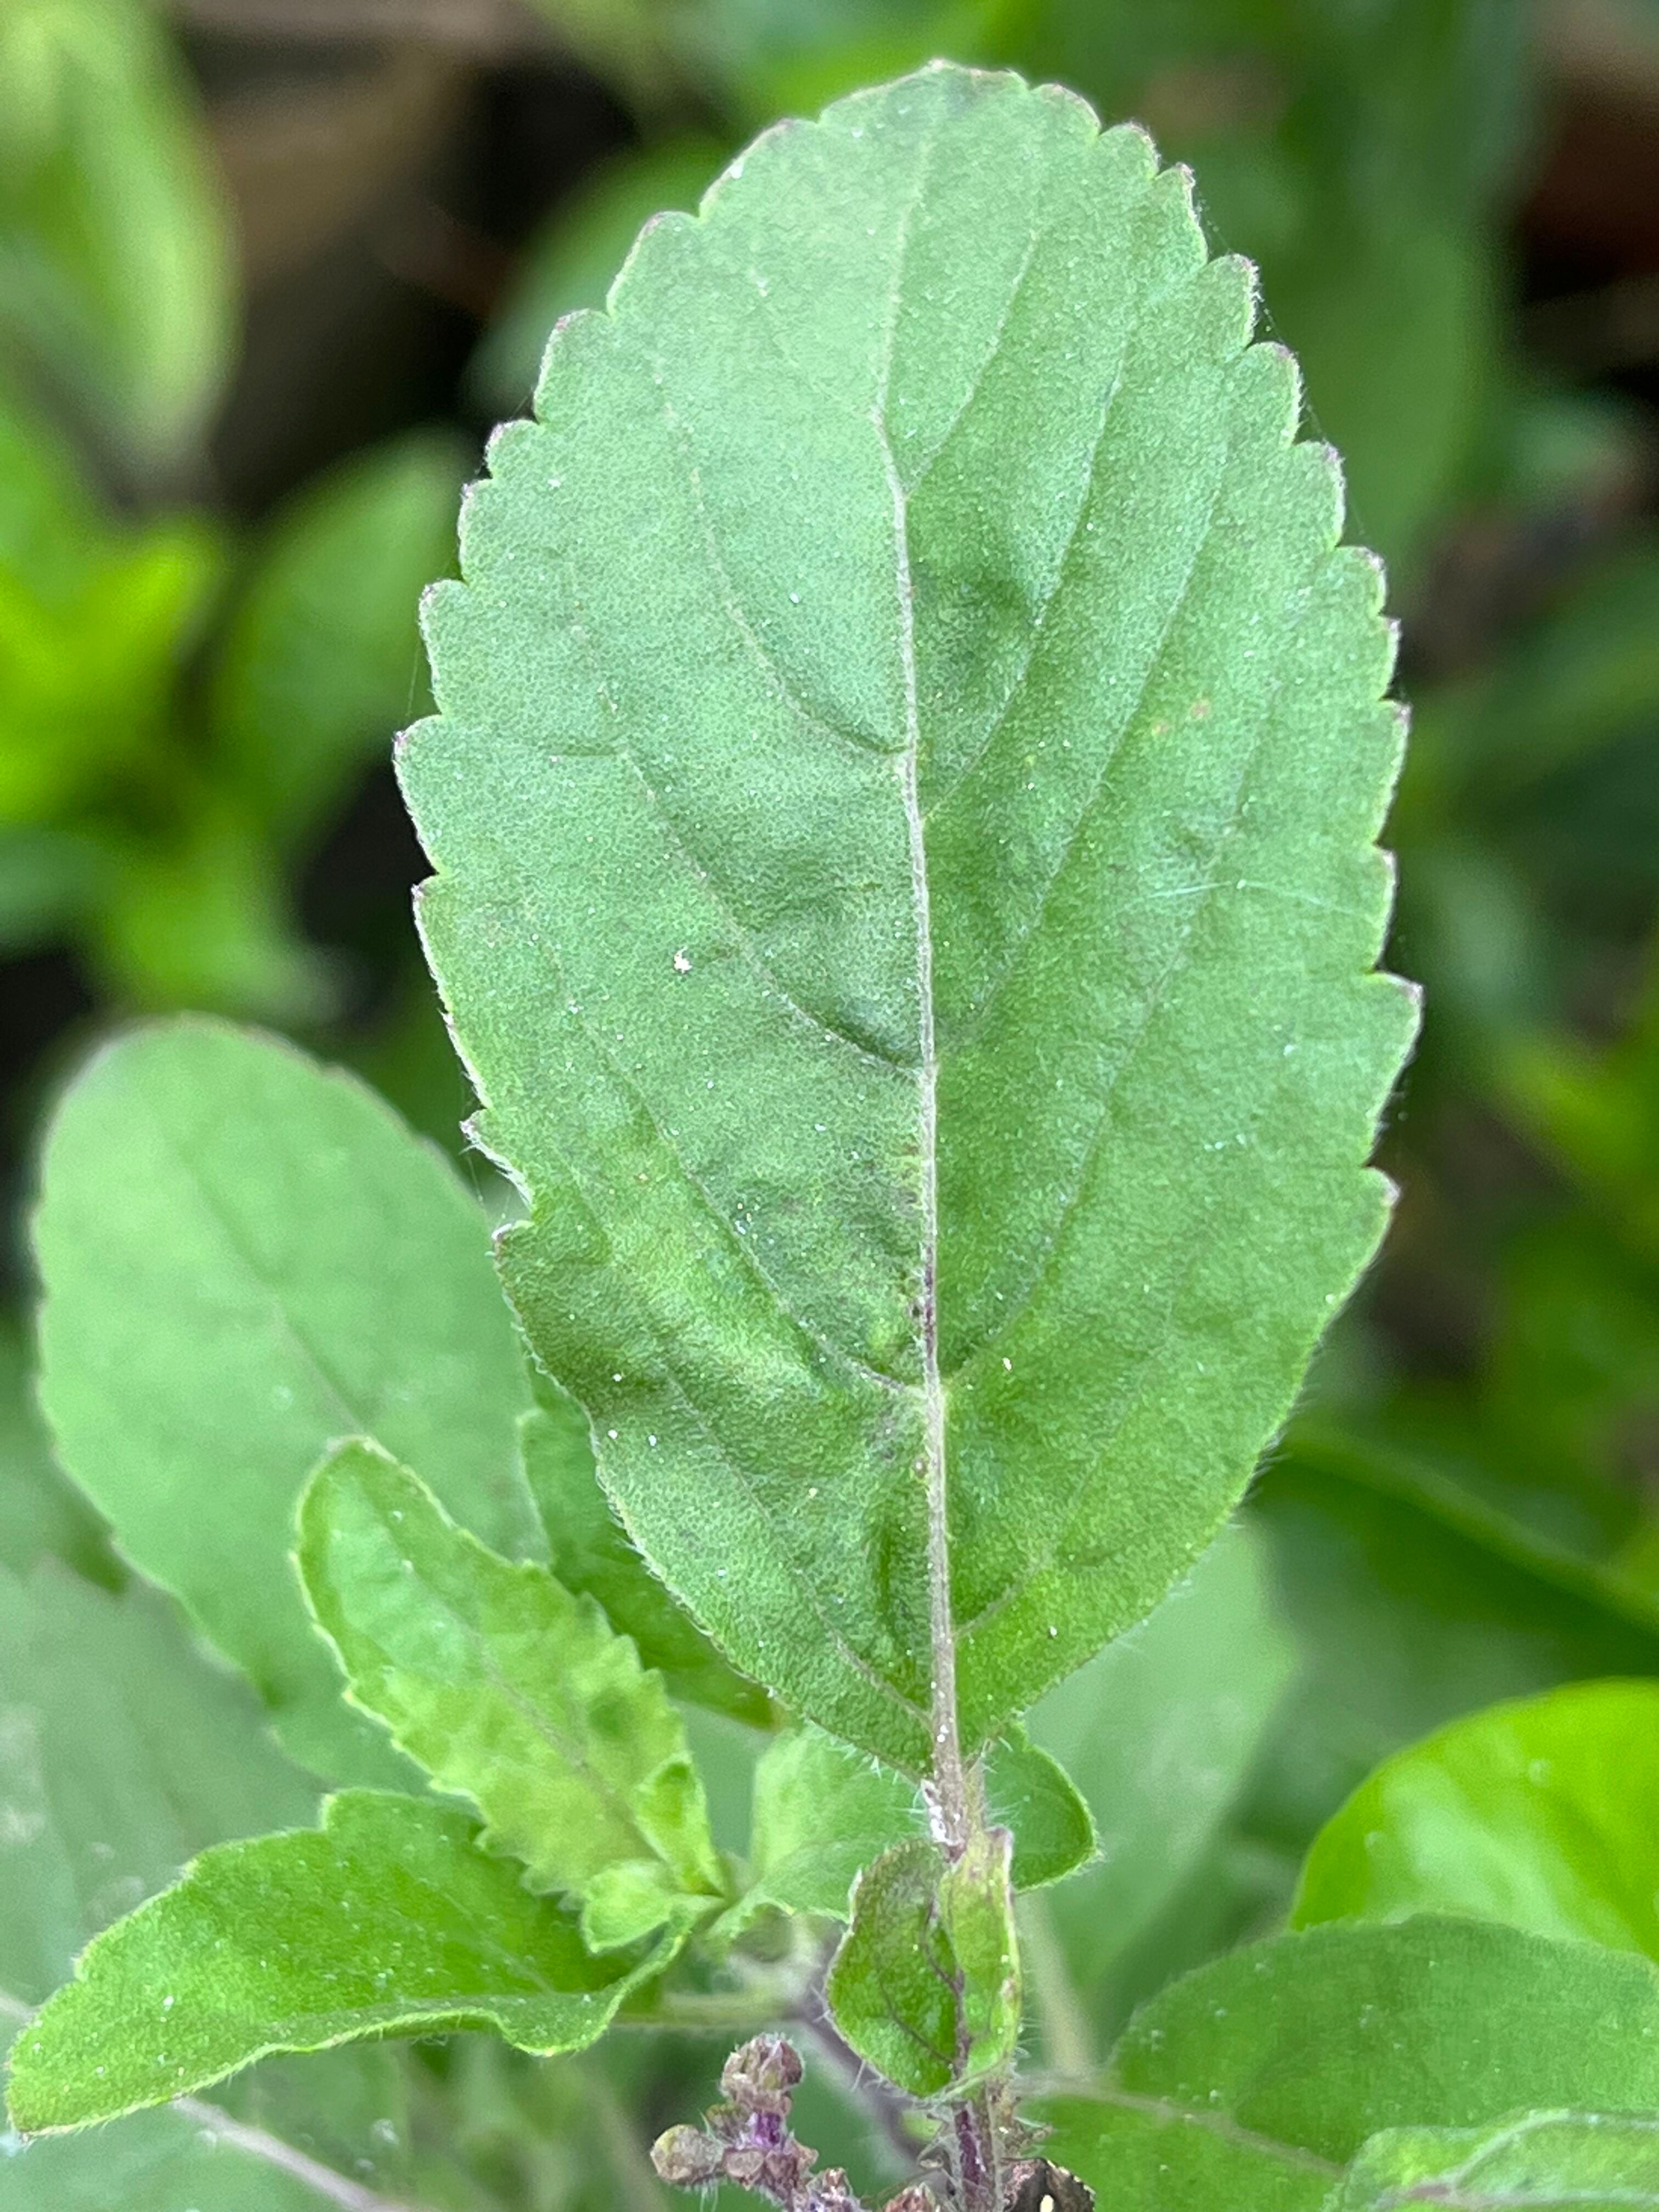
Plant species: ocimum-tenuiflorum